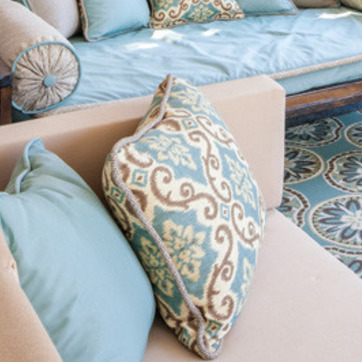
Material: fabric